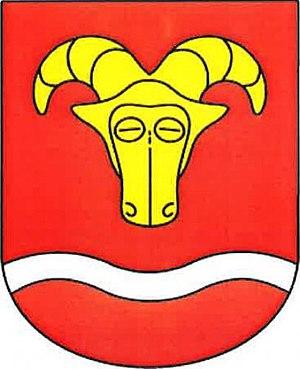
Třebosice est une commune rurale du district de Pardubice, dans la région de Pardubice, en République tchèque. Sa population s'élevait à 227 habitants en 2017.